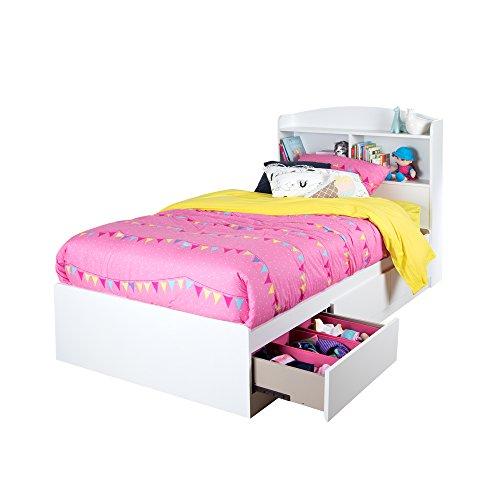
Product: South Shore Logik Bookcase Headboard-Twin-Pure White
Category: Home & Kitchen | Furniture | Bedroom Furniture | Beds, Frames & Bases | Headboards & Footboards | Headboards
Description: Combines with the Twin mates bed 39'' 10055 to make a complete bed.
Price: $81.59
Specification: ASIN:B015G5ZOHM|ShippingWeight:35pounds(Viewshippingratesandpolicies)|DateFirstAvailable:July26,2005